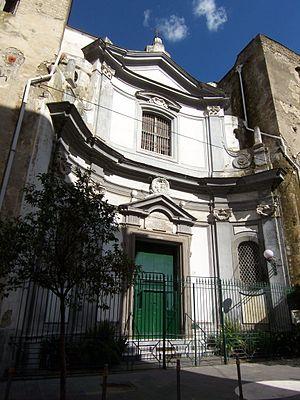
L'église Saint-Raphaël, ou plus exactement église Saint-Raphaël-Archange-et-Sainte-Marguerite-de-Cortone est une église baroque de Naples qui se trouve via Amato di Montecassino, dans le quartier de Materdei. Elle est dédiée à l'archange saint Raphaël, avec pour patronne secondaire sainte Marguerite de Cortone.